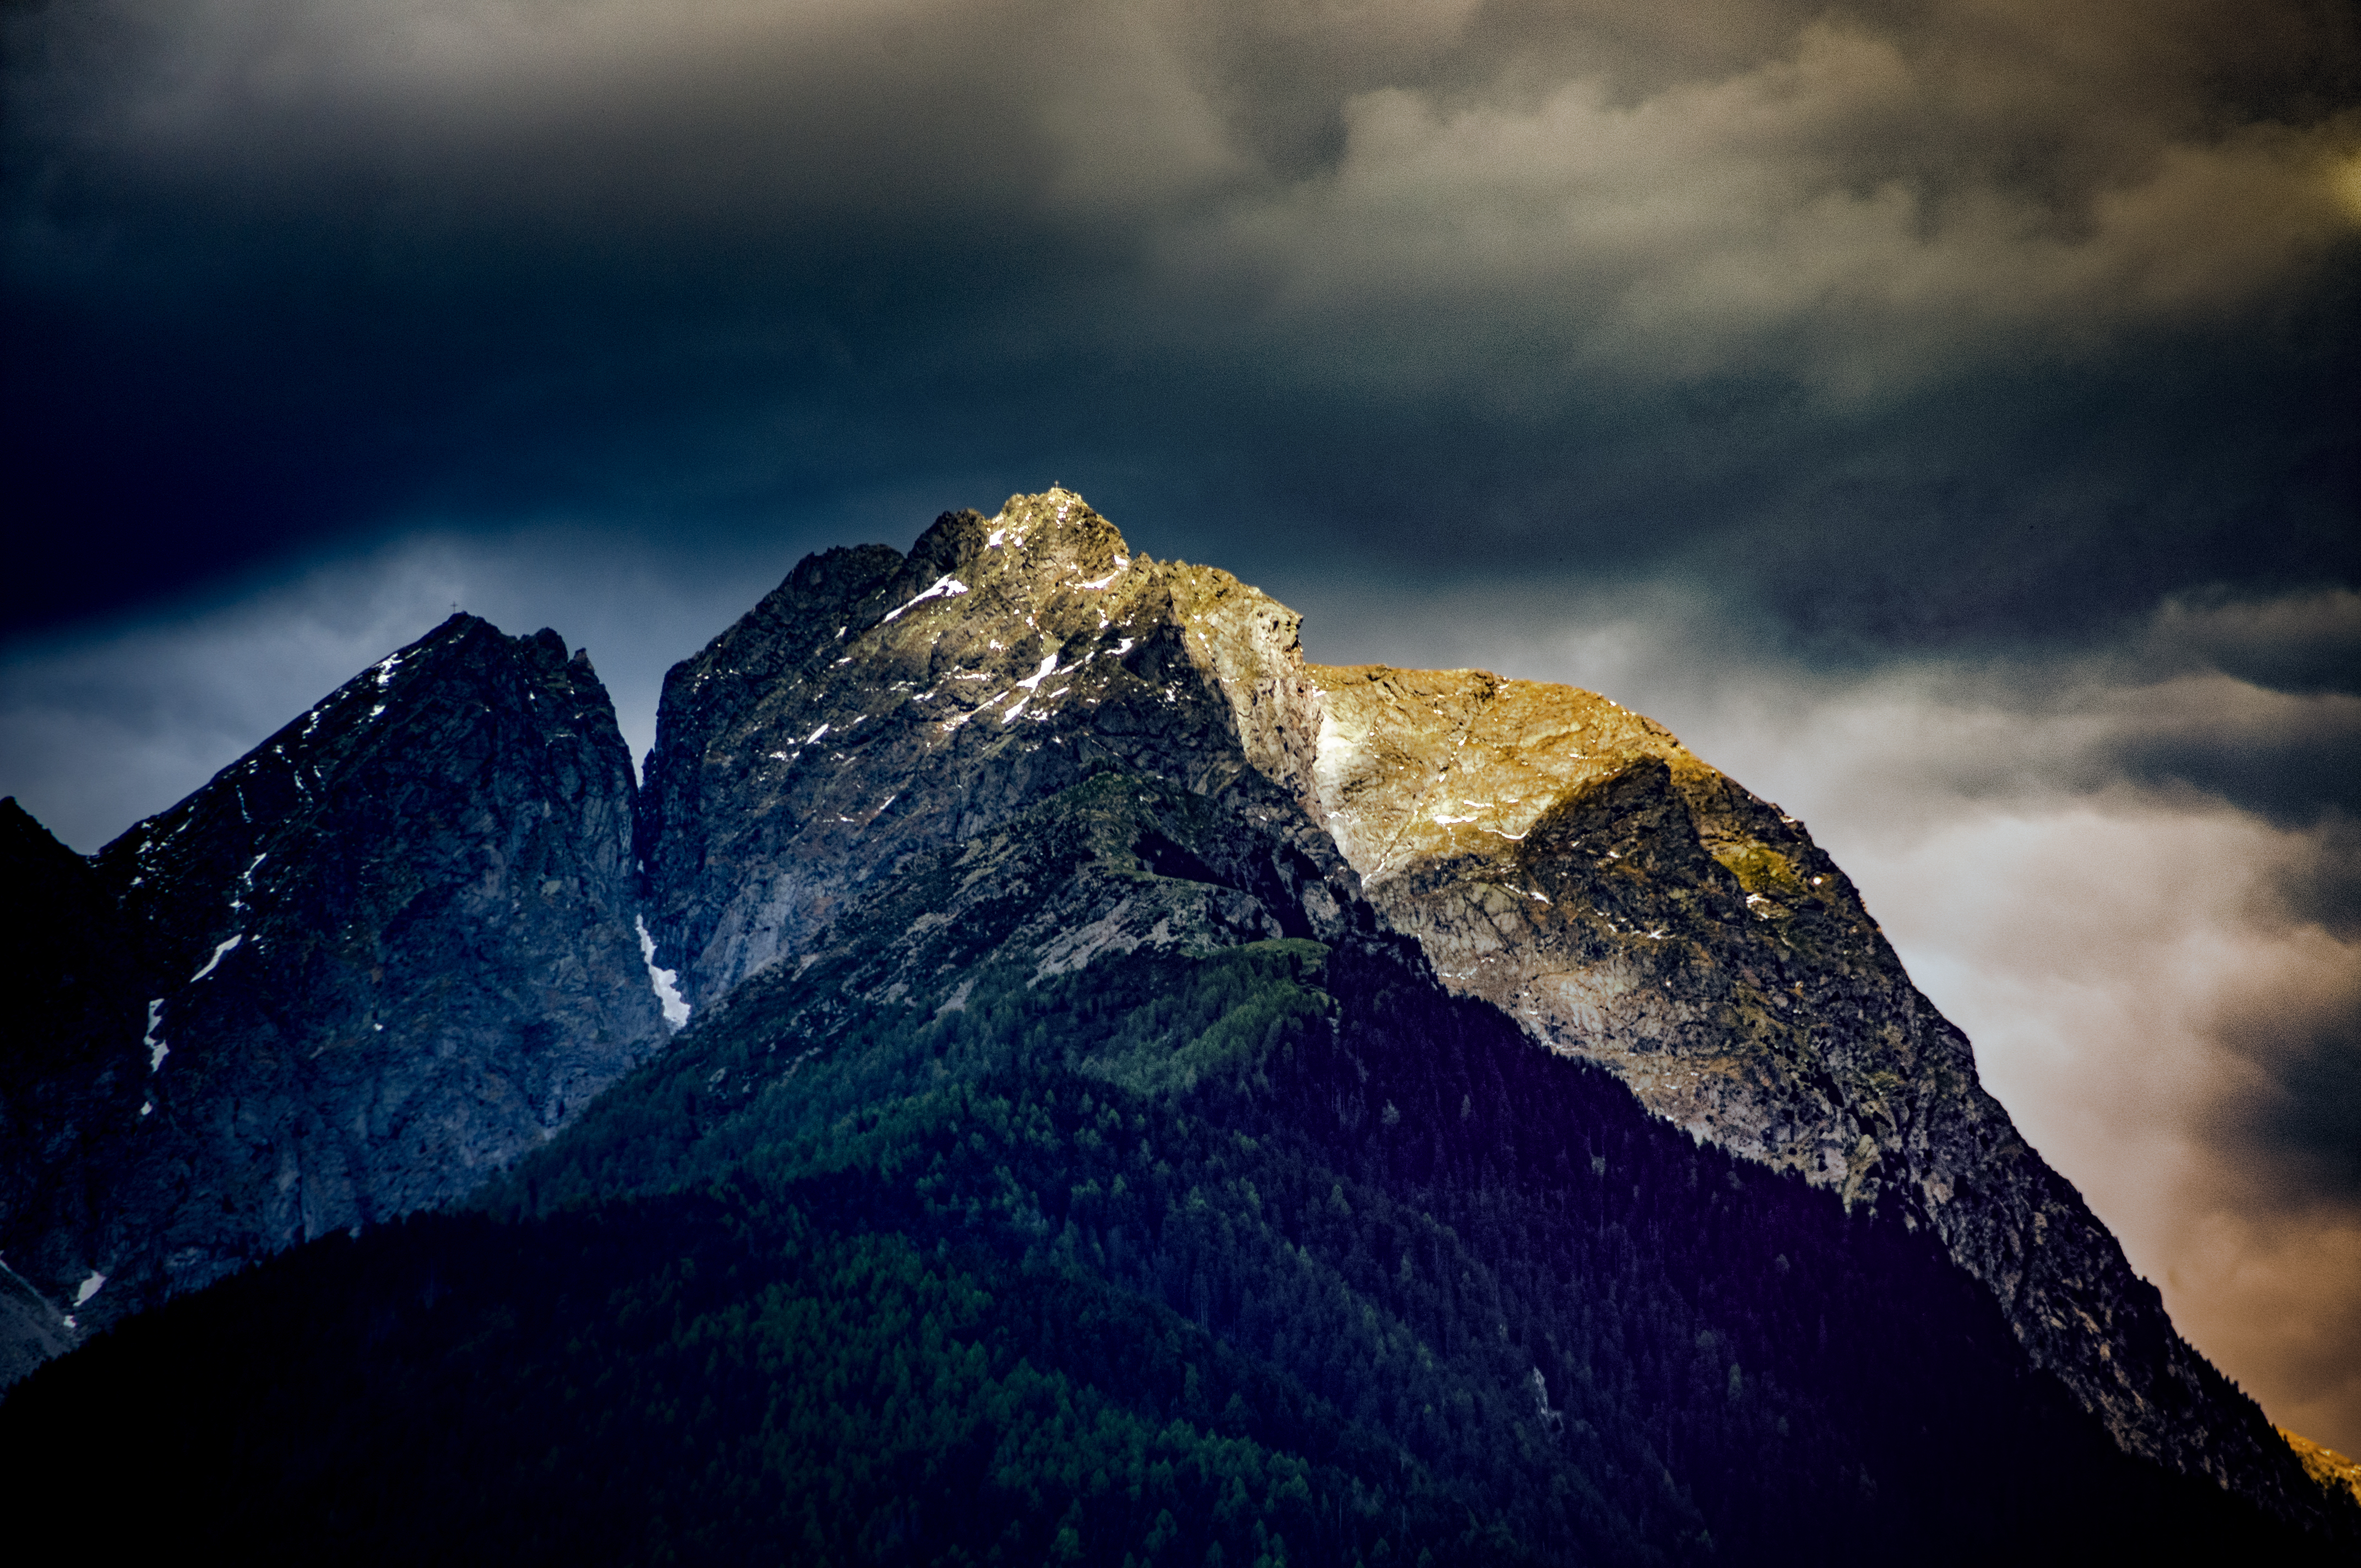
mountainous landforms, mountain, sky, nature, landform, cloud, geographical feature, atmospheric phenomenon, mountain range, atmosphere, light, rock, darkness, night, hill, sunlight, dawn, summit, alps, wave